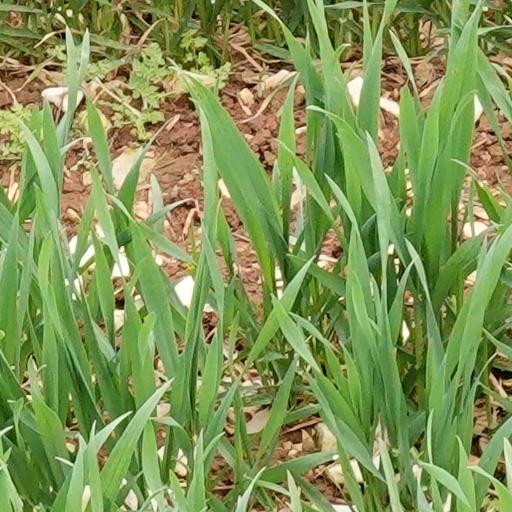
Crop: wheat